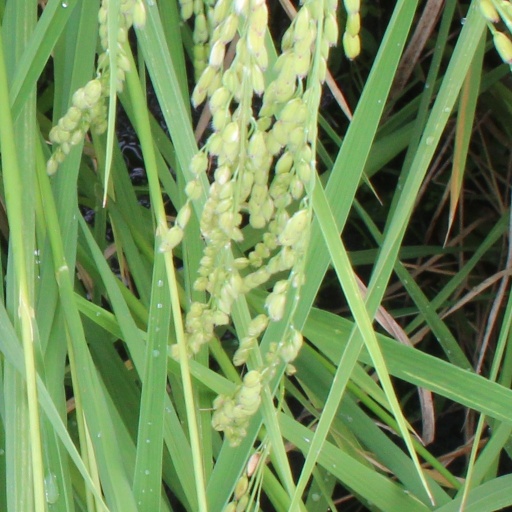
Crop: rice